Malta

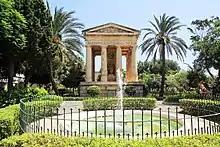
Lower Barrakka Gardens

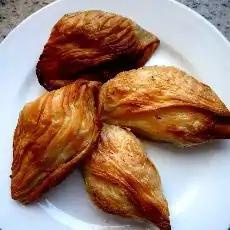
"Pastizzi", a typical Maltese snack

Primary schooling has been compulsory since 1946; secondary education up to the age of sixteen was made compulsory in 1971. The state and the Catholic Church provide education free of charge, both running a number of schools in Malta and Gozo. , state schools are organised into networks known as Colleges and incorporate kindergarten schools, primary and secondary schools. A number of private schools are run in Malta. St. Catherine's High School, Pembroke offers an International Foundation Course for students wishing to learn English before entering mainstream education. , there are two international schools, Verdala International School and QSI Malta. The state pays a portion of the teachers' salary in Church schools.